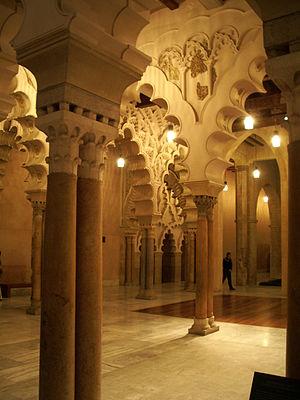
La structure du pouvoir décrit les modes disparus d'organisation du pouvoir, qui aujourd'hui sont décrits sous le nom de Système politique ; ils se développaient alors que la notion même de constitution était absente.
On englobe sous le terme d'art hispano-mauresque les diverses formes artistiques de l'ouest du bassin méditerranéen qui commence à se développer au temps du califat de Cordoue qui réunissait sous son autorité le Maroc et l'Espagne, puis qui évolue dans le territoire d'Al-Andalus et dans les empires almoravides et almohades dont Al-Andalus était partie intégrante, les marocains ayant très vite développé leur propre style.
La taïfa de Saragosse est un État musulman indépendant situé à l'est de l'Espagne de 1018 à 1110. Il naît en 1018 sur les décombres du Califat Omeyyade de Cordoue. Durant les trois premières décennies, la ville est dirigée par les arabes yéménite Toujibides, supplantés par la suite par la dynastie de la meme origine Houdides. Finalement le royaume est conquis par les Almoravides en 1110.
Le territoire de l'actuelle communauté autonome d'Aragon a été un lieu de passage important de la péninsule Ibérique, entre les rives méditerranéennes et atlantiques d'une part, entre le sud de la péninsule et le nord de l'Europe d'autre part. La présence humaine y est attestée depuis plusieurs millénaires, mais les spécificités de l'Aragon actuel remontent pour la plupart au Moyen Âge.